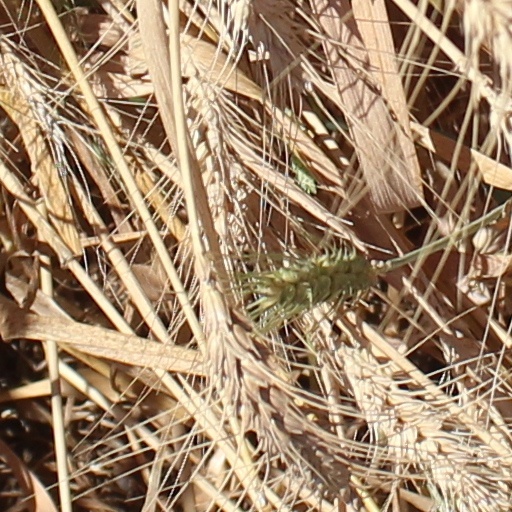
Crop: wheat